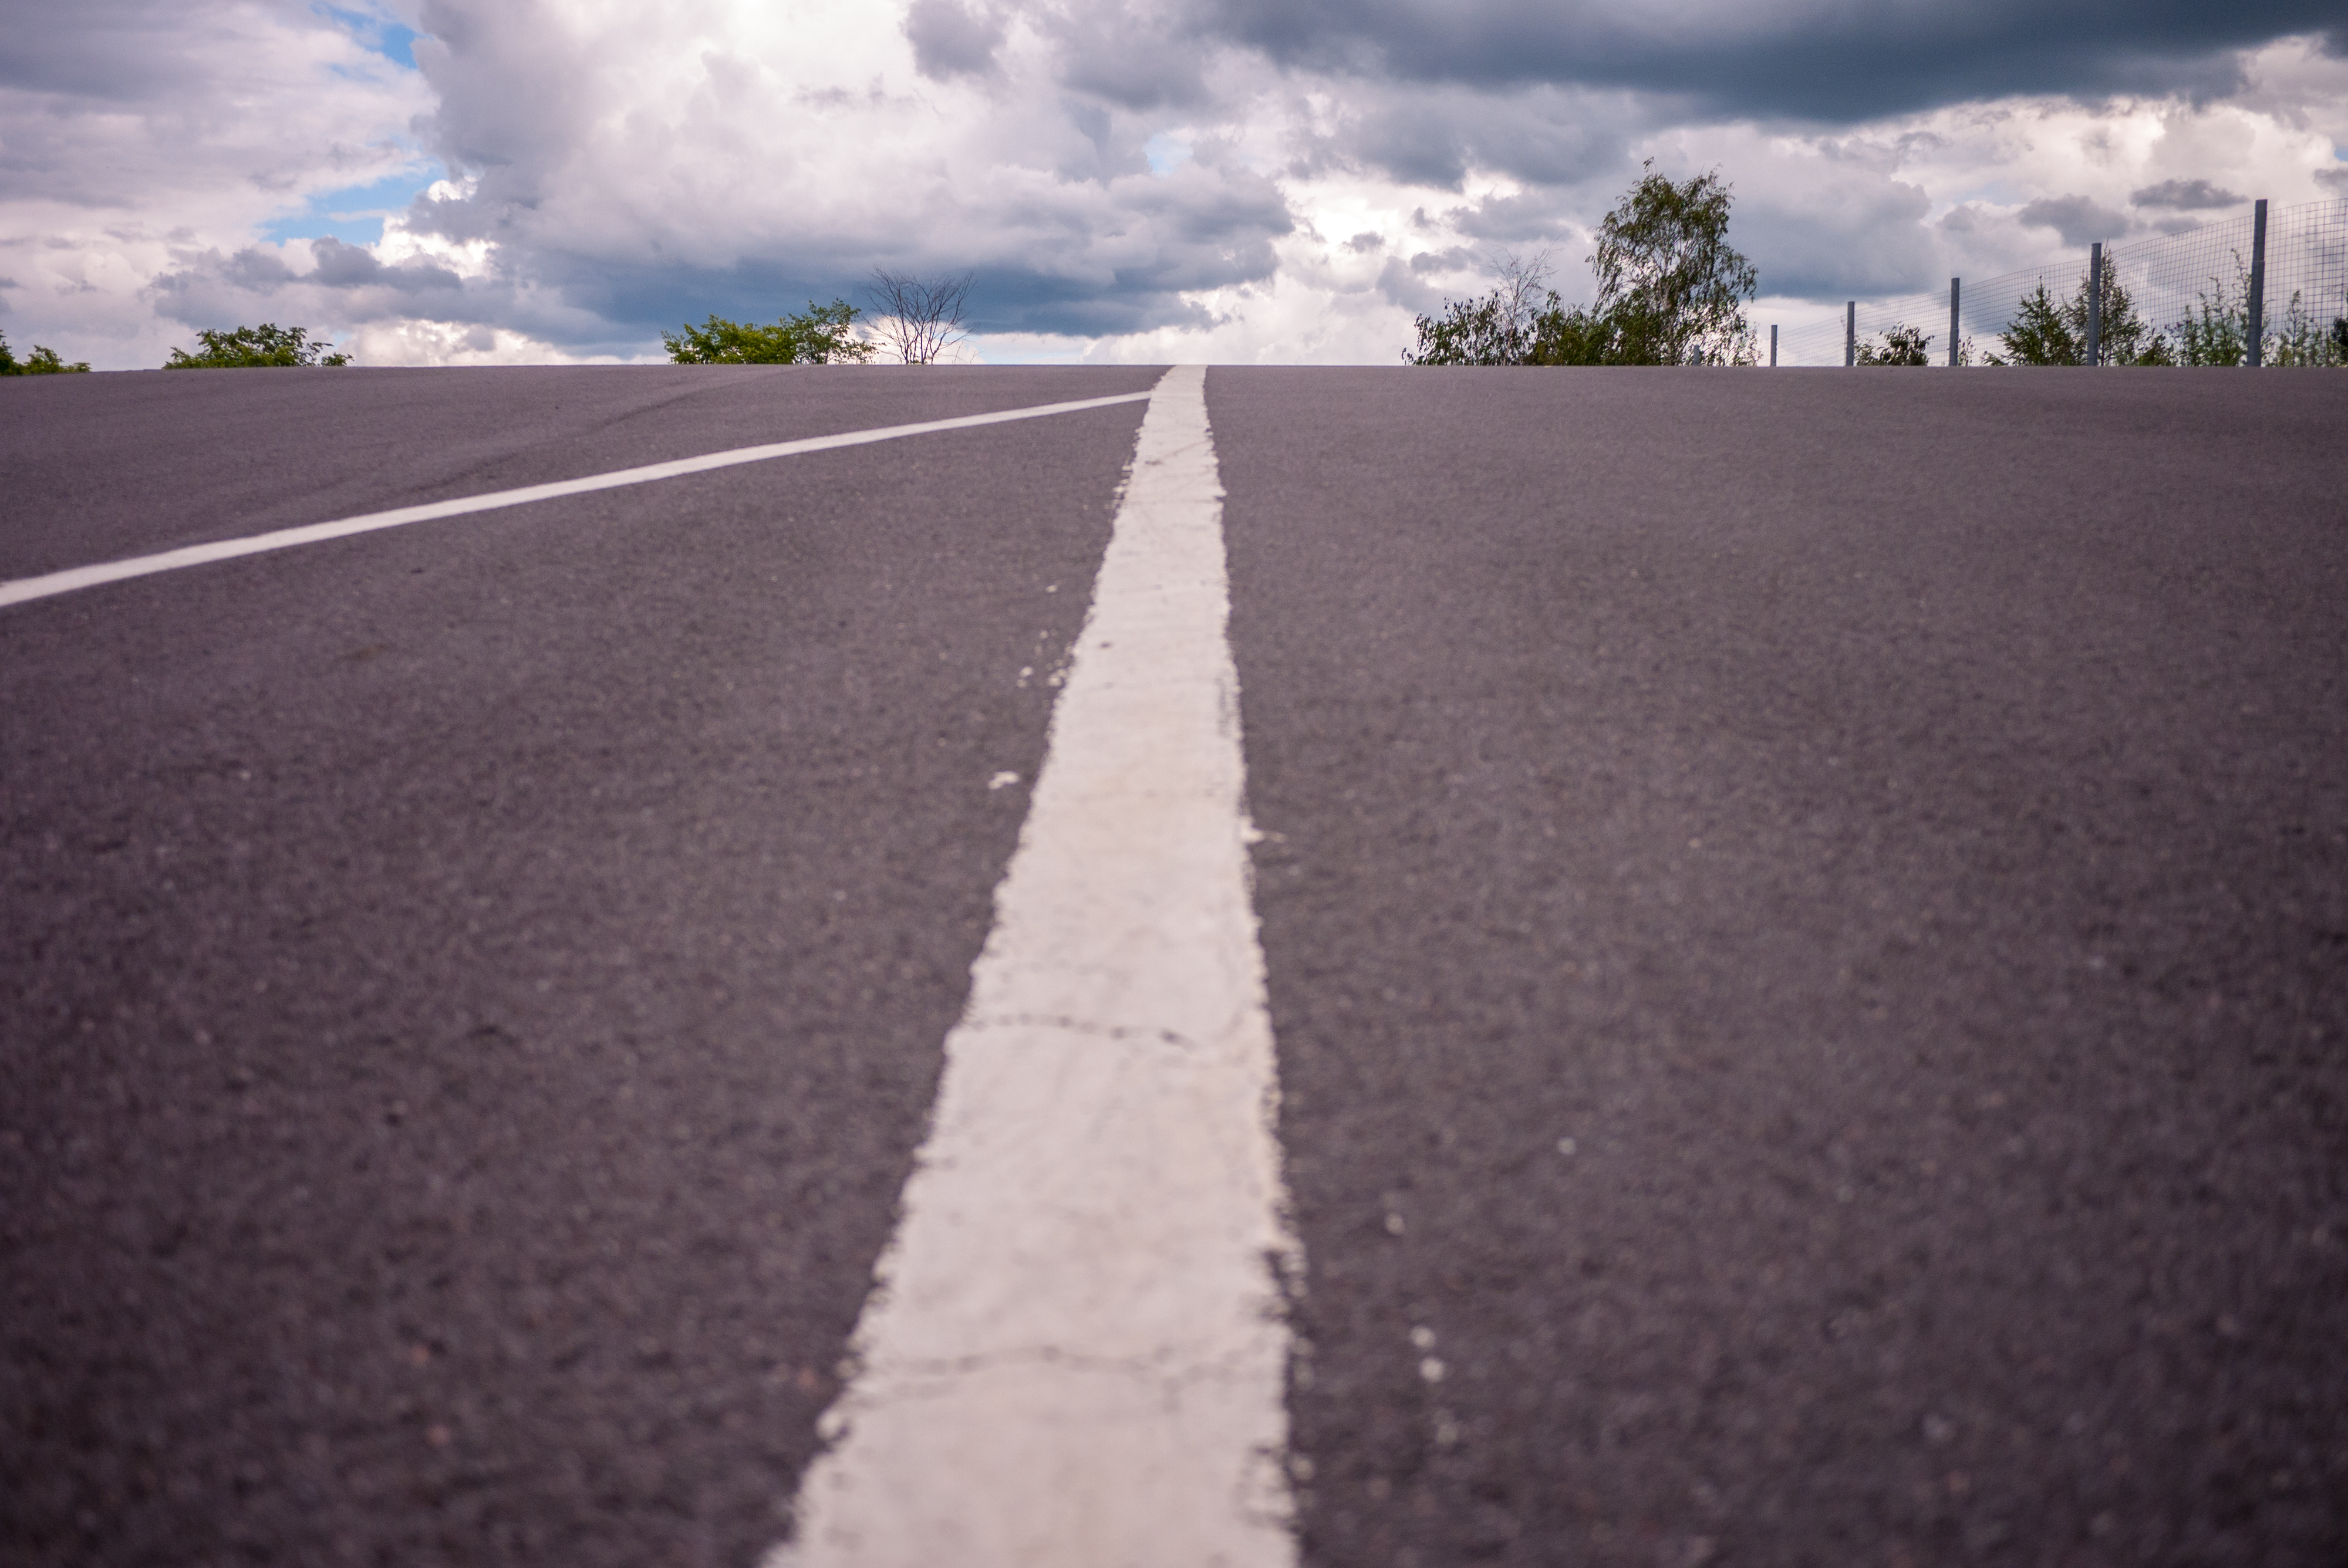
image, asphalt, road, lane, road surface, sky, line, tar, daytime, cloud, infrastructure, thoroughfare, horizon, highway, shoulder, landscape, nonbuilding structure, shadow, meteorological phenomenon